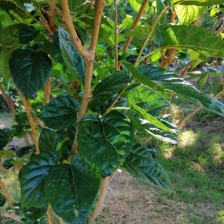
Variety: BlackAustralia